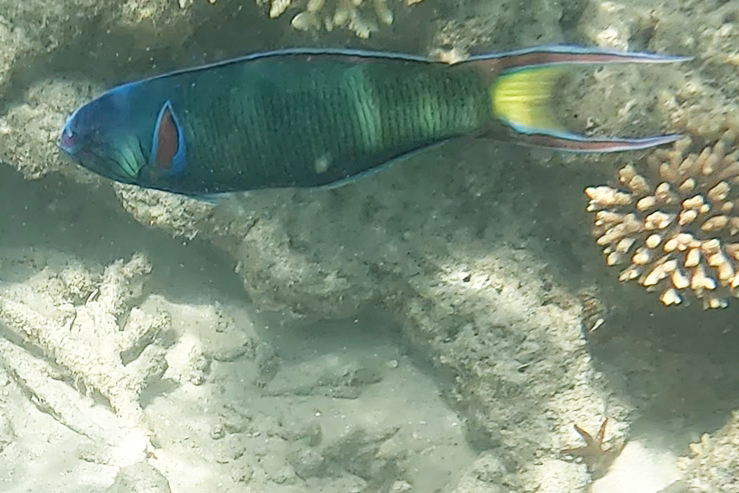
Thalassoma lunare (Moon Wrasse)